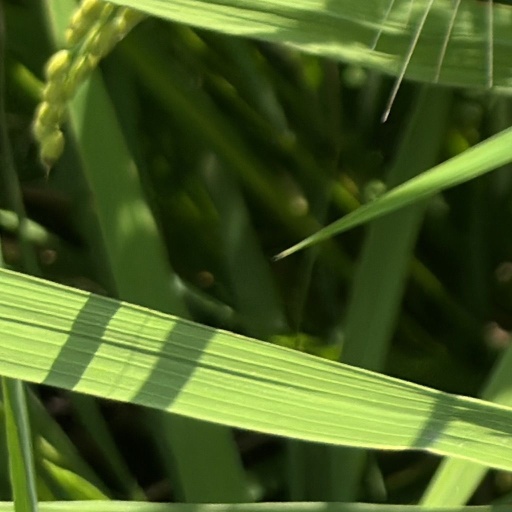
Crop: rice